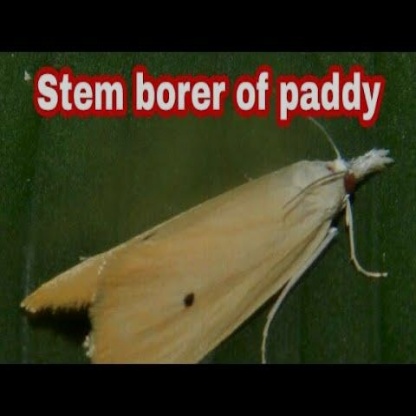
Nhãn: Sâu đục thân (Rice yellow stem borer)